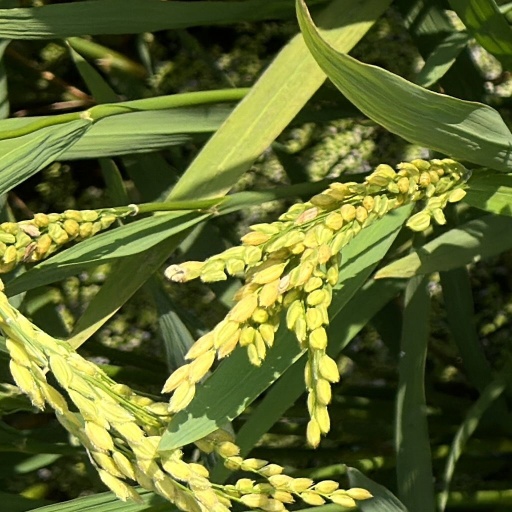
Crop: rice